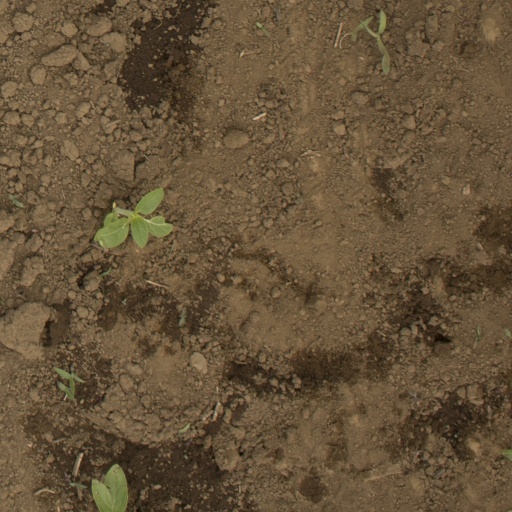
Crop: Jerusalem artichoke